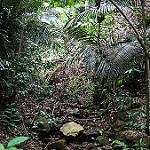
Label: forest